Flag of the Commonwealth of Nations

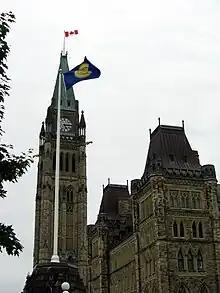

On 28 September 2016, the Welsh Conservative AM in the National Assembly for Wales Mohammad Asghar suggested that once the United Kingdom left the European Union, the Welsh Assembly should replace the EU Flag alongside the Union Flag and the Welsh Flag. It has been suggested that the Flag of the Commonwealth be the replacement. On 31 January 2020, Brexit was marked at the Gibraltar border with the lowering of the EU flag and the raising of the Commonwealth flag in its place.